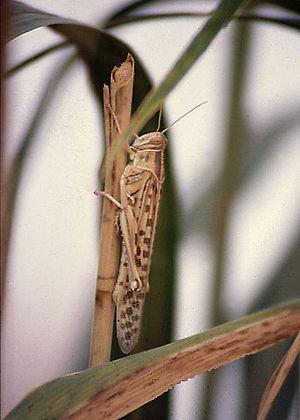
La socialité désigne la tendance d'une population animale à vivre en groupe. Il en existe plusieurs niveaux, allant jusqu'à la formation de sociétés animales.